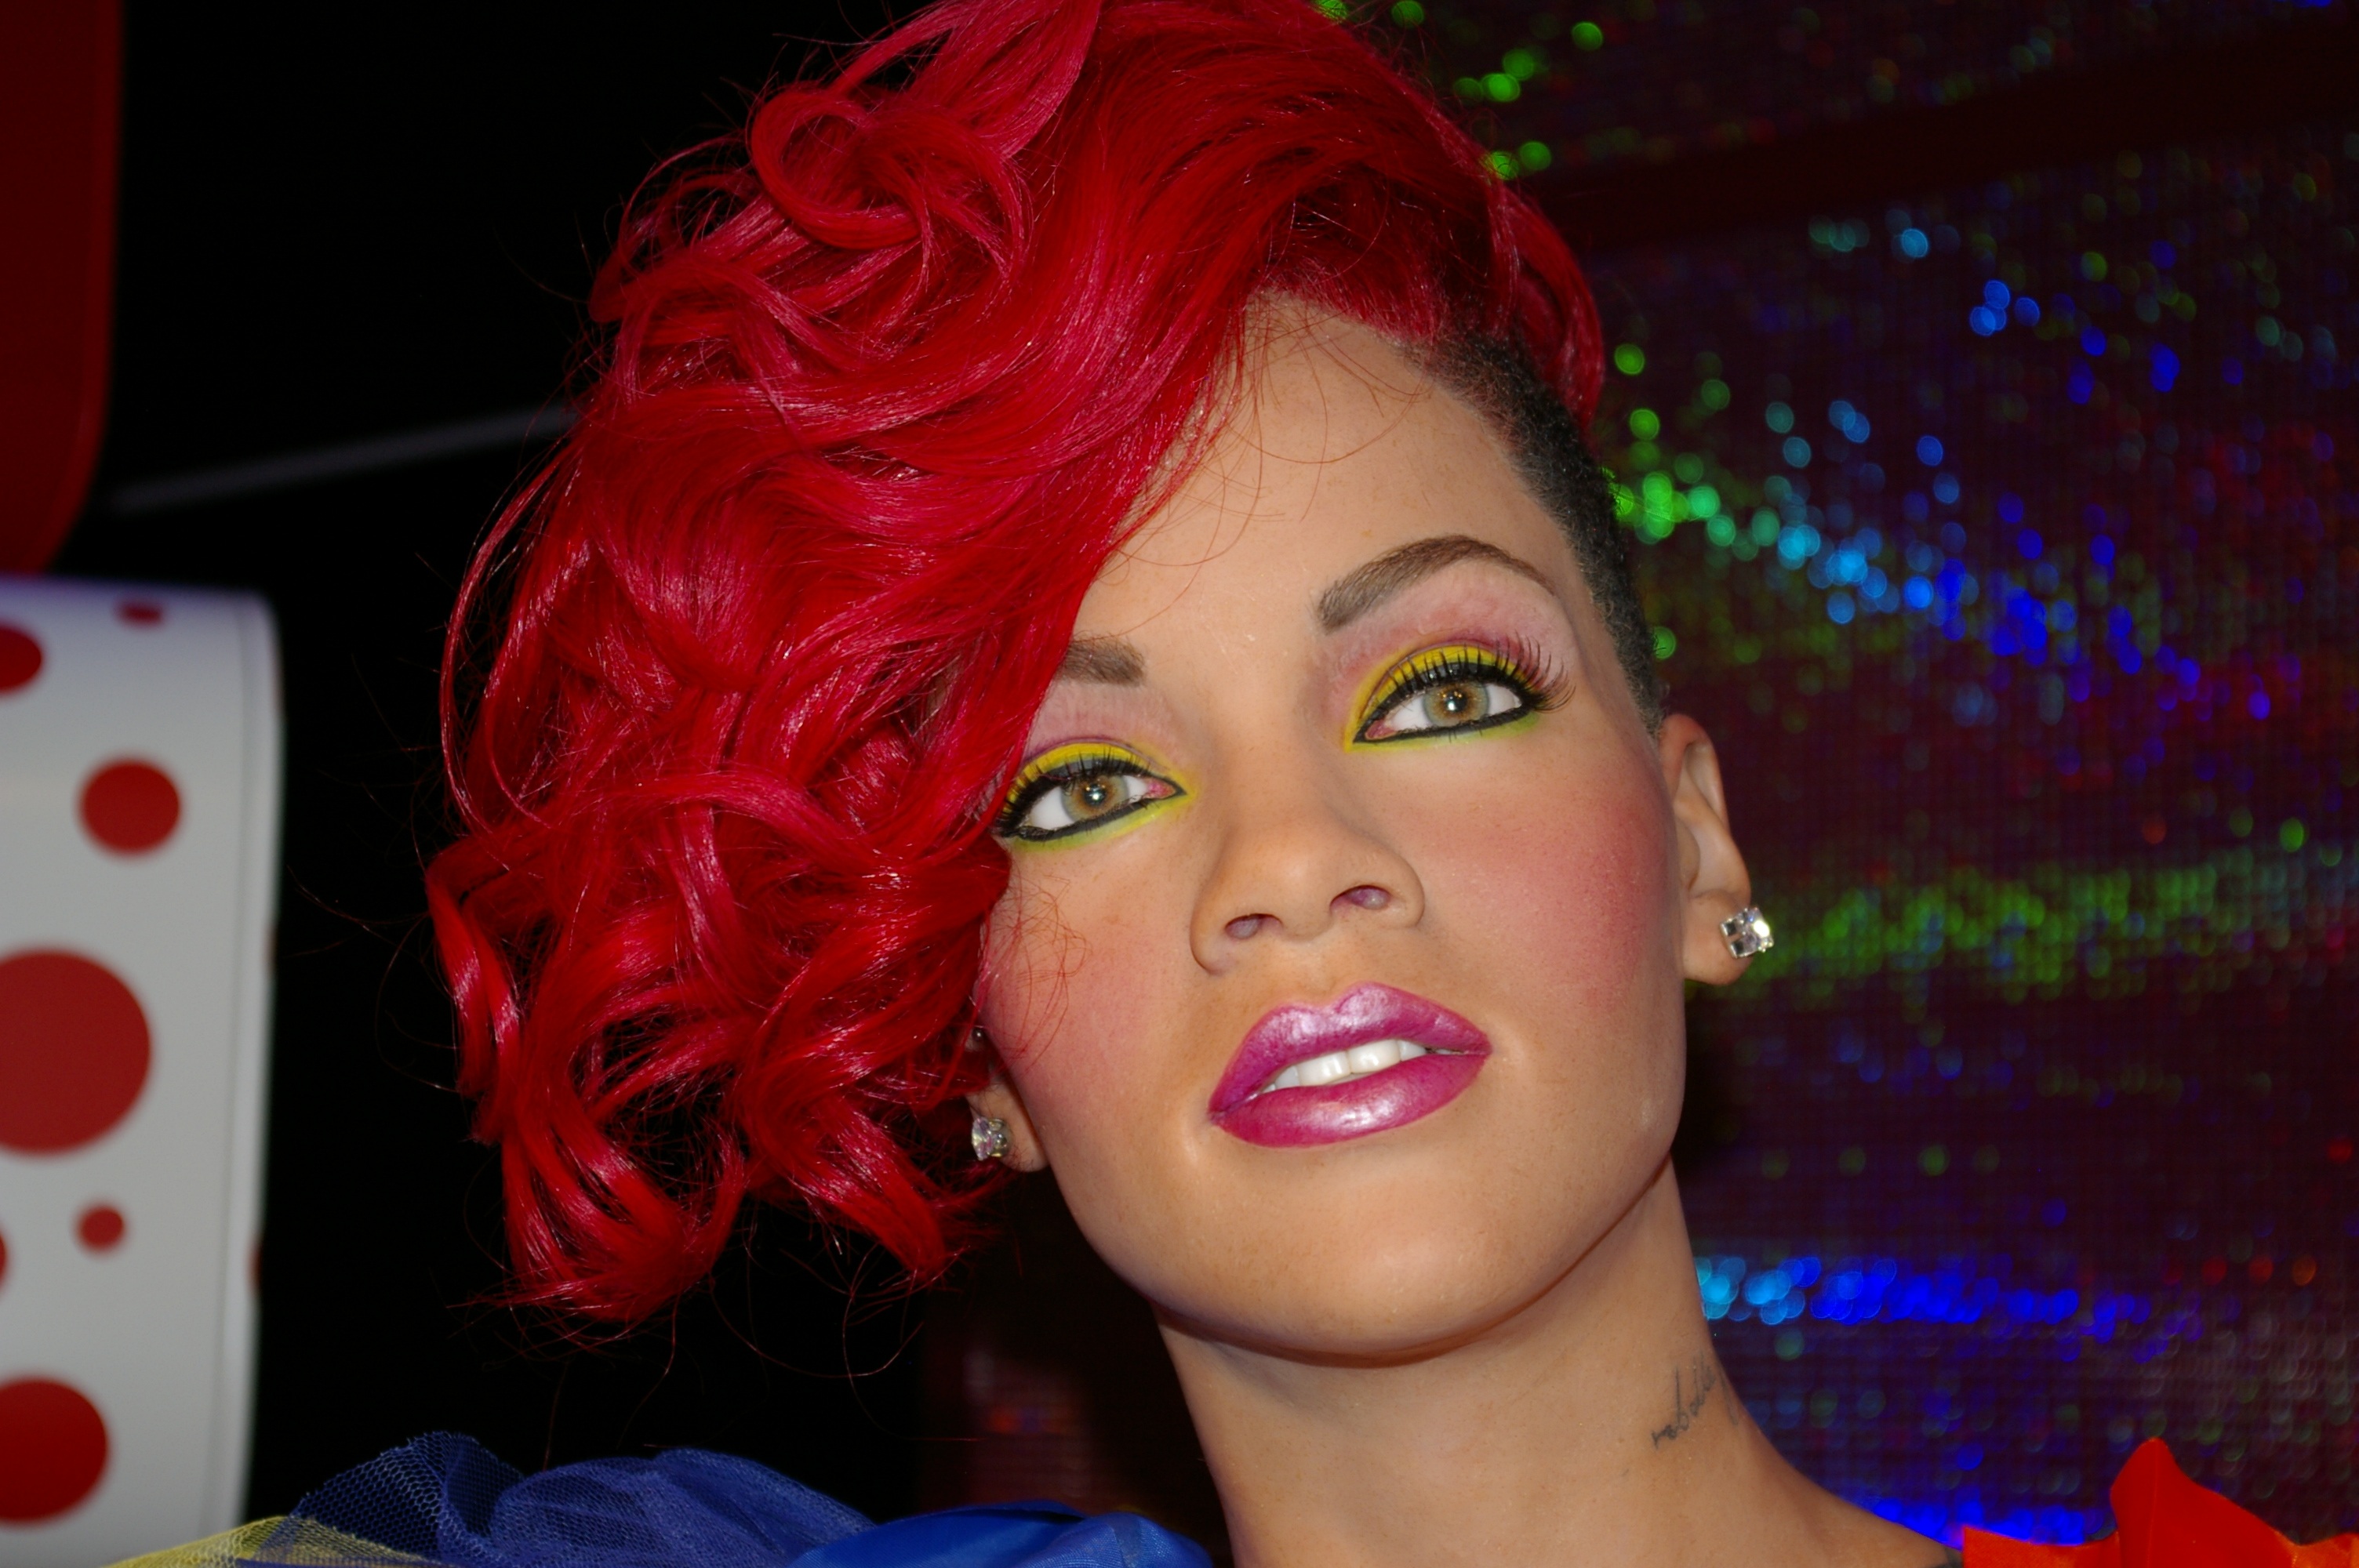
girl, hair, singer, model, red, museum, color, musician, lady, pink, hairstyle, face, fun, eye, head, singing, beauty, berlin, organ, madame tussauds, pop star, wax figure, rihanna